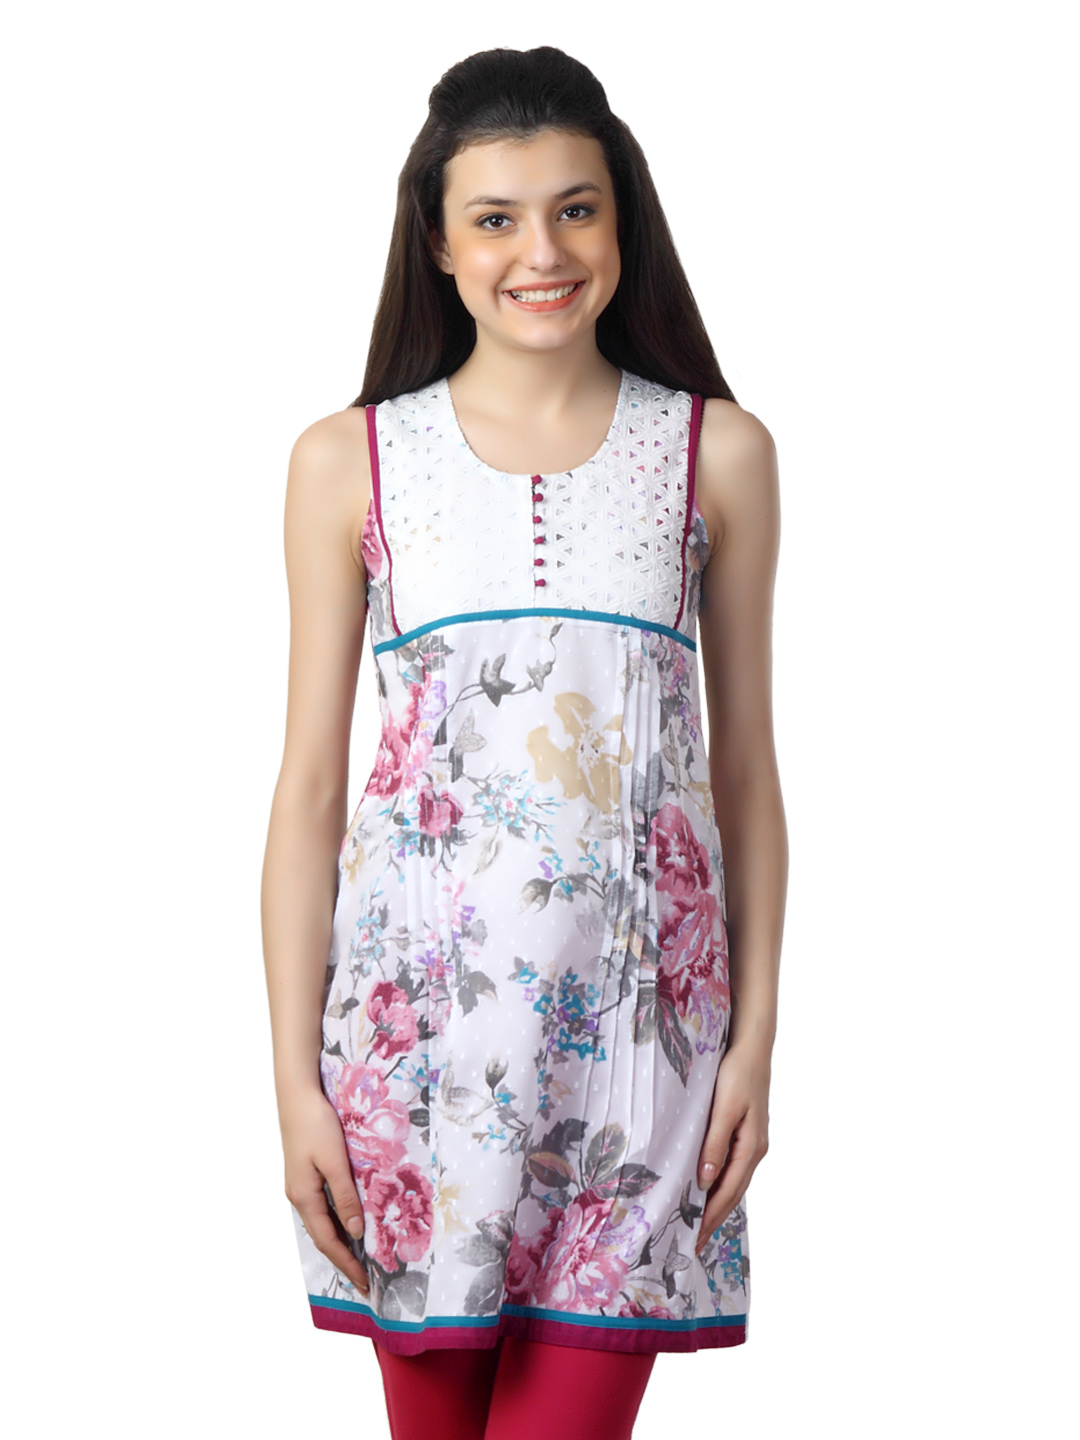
Aneri Women White Kurta
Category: Apparel / Topwear / Kurtas
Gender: Women
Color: White
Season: Summer 2012
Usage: Ethnic